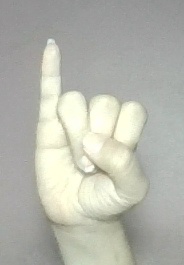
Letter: meem